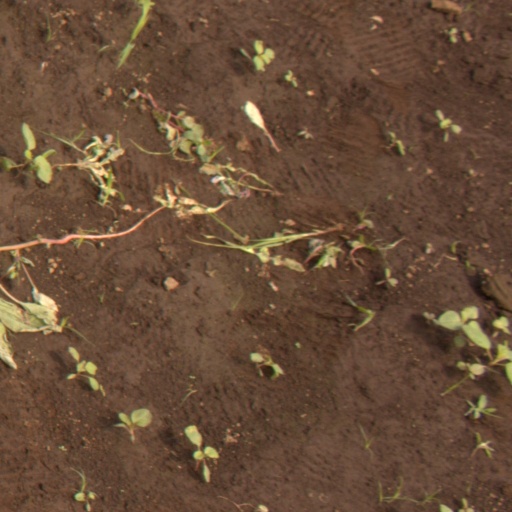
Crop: soybean